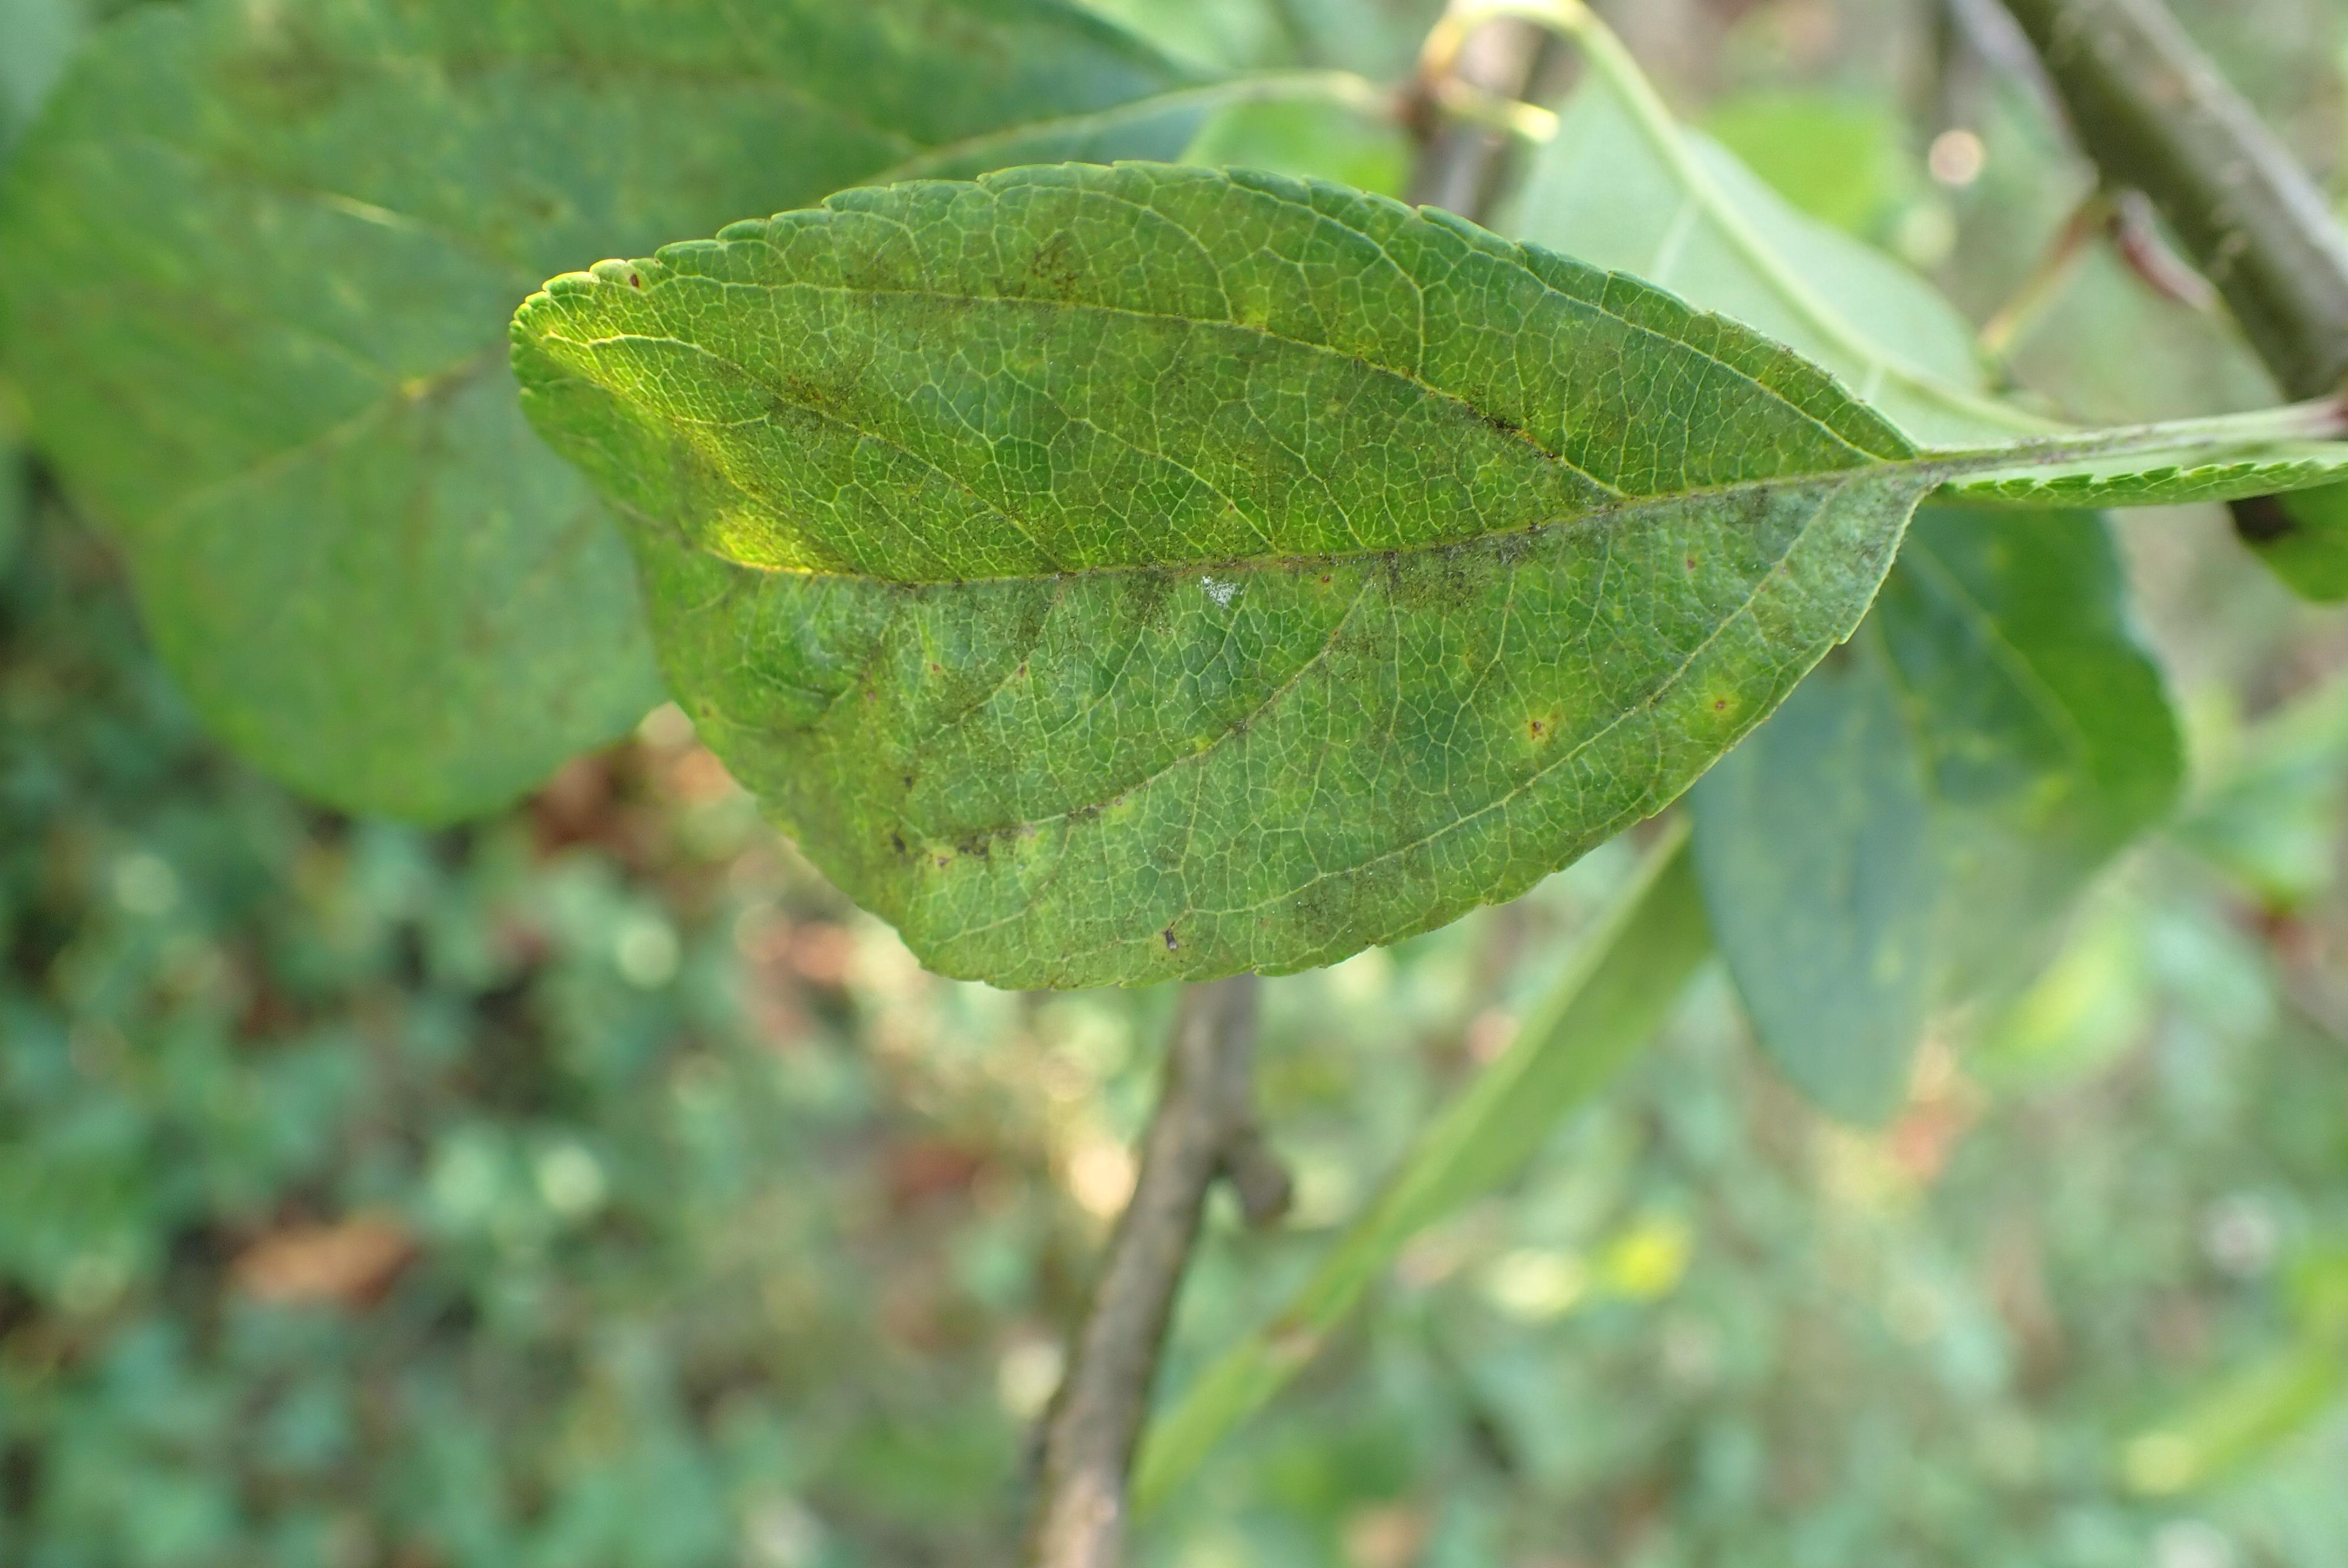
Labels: scab